Pete Rouse

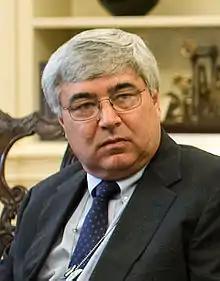
Rouse in 2009

Peter Mikami Rouse (Japanese surname: , born April 15, 1946) is an American political consultant who served as interim White House Chief of Staff to U.S. President Barack Obama. Rouse previously spent many years on Capitol Hill, becoming known as the "101st senator" during his tenure as Chief of Staff to Senate Democratic leader Tom Daschle.